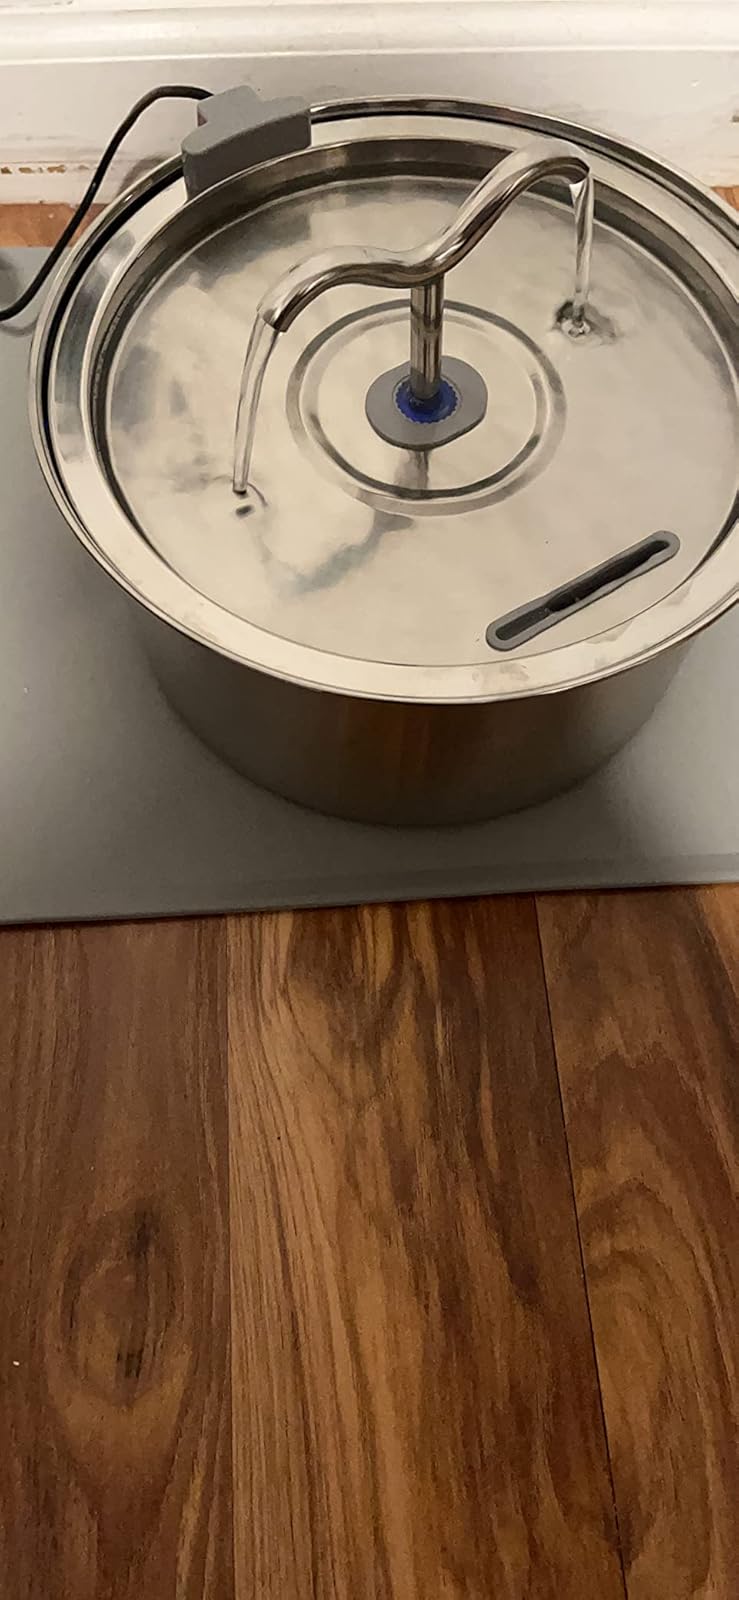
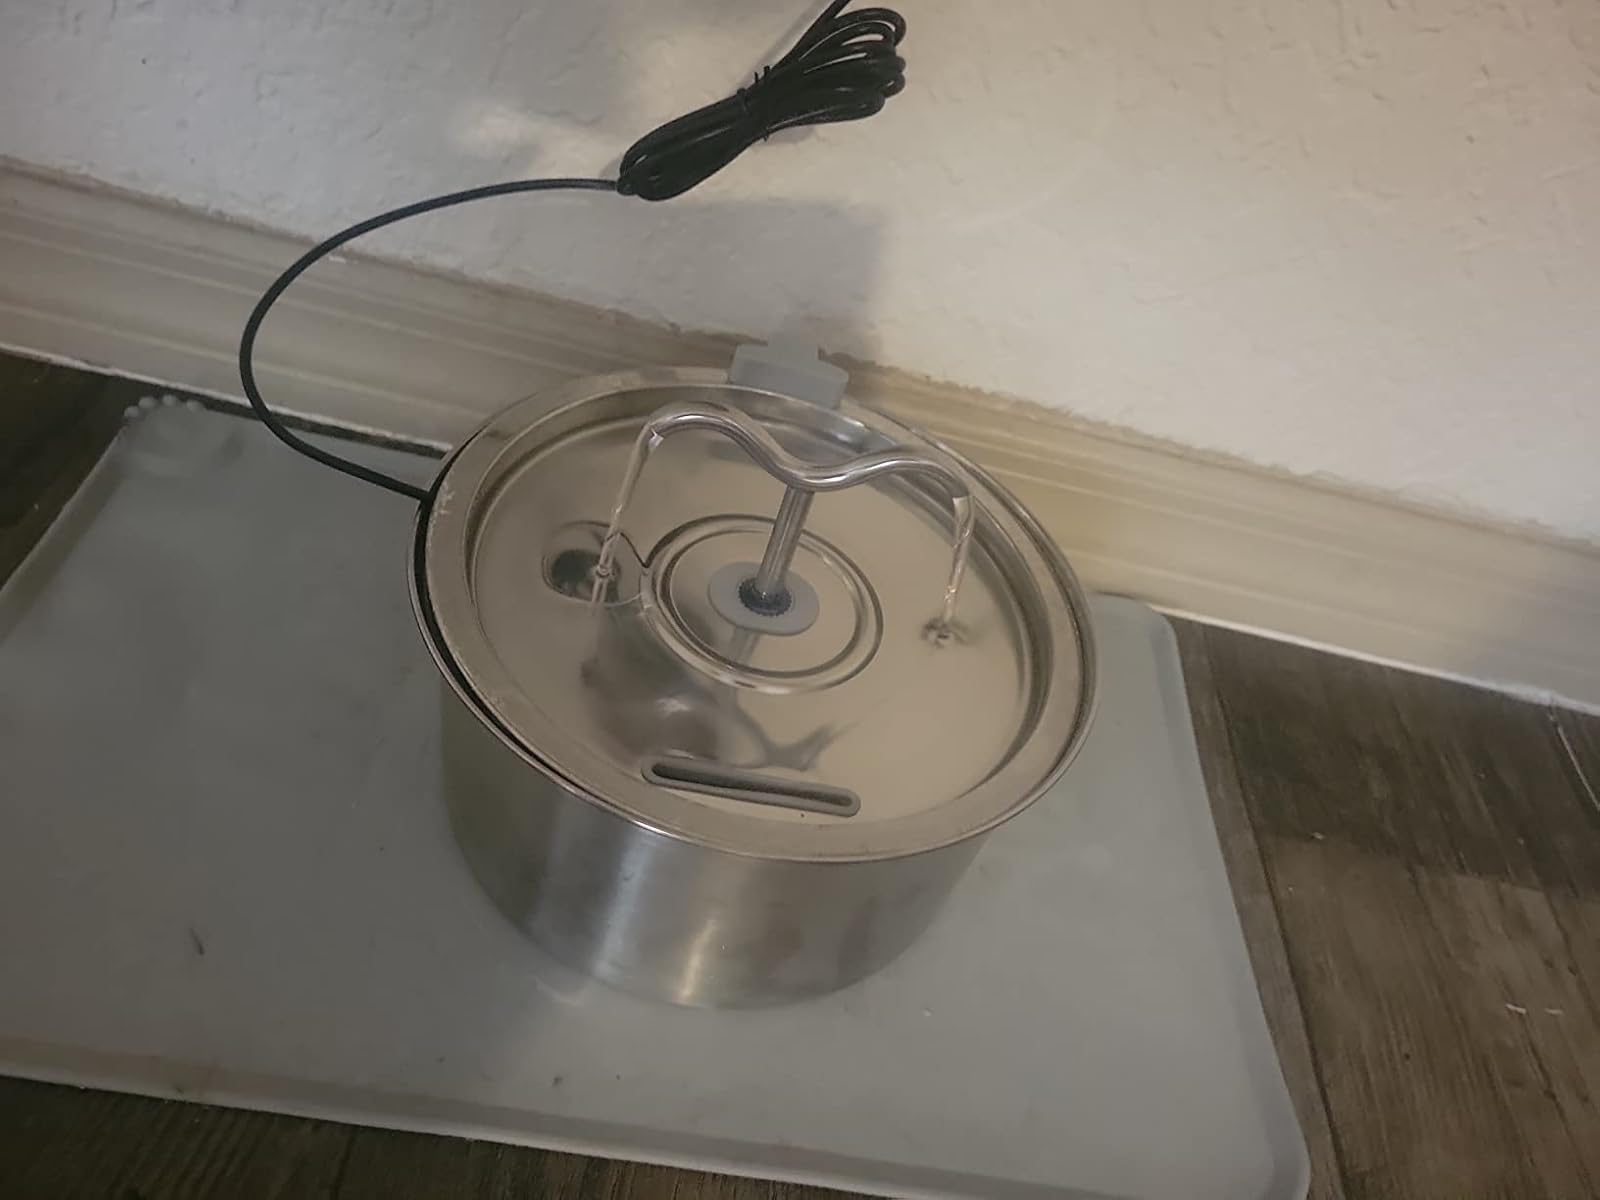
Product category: items_bowl
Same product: yes